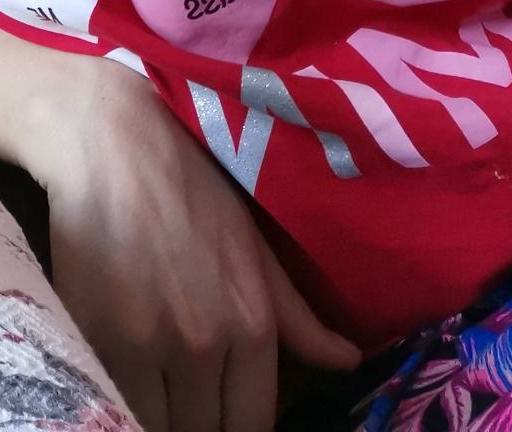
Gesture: no_gesture